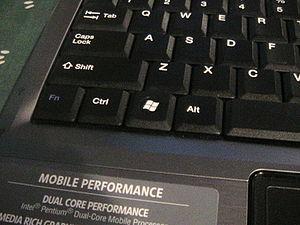
La touche Fonction, également appelée touche Fn, est une touche modificatrice permettant de pallier l’absence de certaines touches sur les claviers compacts, ainsi que d’ajouter des fonctionnalités. Elle sert ainsi à réduire la surface occupée par la disposition d'un clavier, le plus souvent sur les ordinateurs portables.